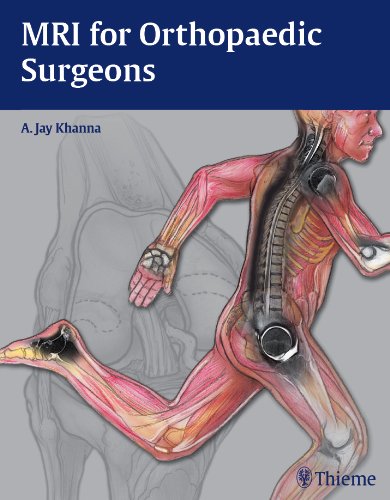
MRI for Orthopaedic Surgeons
Category: Buy a Kindle
Review The page design and book production are beautiful, as is typical of this publisher.--SciTech Book News "Unique...an excellent review...the image quality is excellent...one of the best...a great addition to a personal library."--Doody's Review "This thoughtful and concise book is an extremely valuable resource."--Radiology: "[MRI for Orthopaedic Surgeons] provides an accessible and clinically oriented introduction to the complex and evolving filed of musculoskeleal magnetic resonance (MR) imaging."- Carson B. Campe, MD "It is also useful as a quick reference book, with succinct chapter devoted to specific anatomic regions" -Carson B. Campe, MD "Each Chapter is extensively referenced with both classic and contemporary articles of relevance." Carson B. Campe, MD "Image quality is most excellent on high- quality glossy paper." - Carson B. Campe, MD From the Back Cover Designed specifically for orthopedic surgeons involved in the review of musculoskeletal MRIs, this book enables clinicians to develop a systematic approach to the interpretation of MRI studies. It provides clinicians with a solid understanding of essential concepts, including the physics of MRI, various pulse sequences available for obtaining an MRI, and normal MRI anatomy and contains chapters on special considerations for imaging articular cartilage and soft-tissue and bone tumors, as well as advanced techniques such as MR arthrography and MR angiography, correlation with other imaging modalities, and safety issues. Features: More than 700 MRIs and instructive illustrations to highlight key concepts related to normal anatomy and pathologic processes Practical discussion of how other imaging modalities correlate with MRI Clinical insights from leading orthopedic surgeons and radiologists An ideal resource for orthopedic surgeons, residents, and fellows, this book provides essential instruction on how to approach MRI studies in everyday practice. With its practical coverage of clinical concepts, this book will also serve as a valuable reference for radiologists, rheumatologists, primary care physicians, and other specialists who care for patients with musculoskeletal conditions. About the Author <div>Associate Professor of Orthopaedic Surgery, Departments of Orthopaedic Surgery and Biomedical Engineering, Johns Hopkins University, Baltimore, MD, USAAjkhanna01@gmail.com akhanna1@jhmi.edu -Always CC Elaine P. Henze on any and all communications to Dr. Khannan e-mail: ehenze1@jhmi.edu</div>
Features: Designed specifically for orthopedic surgeons involved in the review of musculoskeletal MRIs, this book enables clinicians to develop a systematic approach to the interpretation of MRI studies. It opens by providing clinicians with a solid understanding of essential concepts, including the physics of MRI, various pulse sequences available for obtaining an MRI, and normal MRI anatomy. The authors then present an overview of core concepts of image interpretation and step-by-step guidance on how to determine which pulse sequences have been utilized, how to evaluate images, and how to correlate imaging findings with patient history and clinical presentation. The remaining sections of the book present protocols for acquiring and interpreting MRIs of the upper extremity, lower extremity, and spine. Additional chapters cover special considerations for imaging articular cartilage and soft-tissue and bone tumors, as well as advanced techniques such as MR arthrography and MR angiography, correlation with other imaging modalities, and safety issues. | Features: | More than 700 MRIs and instructive illustrations to highlight key concepts related to normal anatomy and pathologic processes | More than 700 MRIs and instructive illustrations to highlight key concepts related to normal anatomy and pathologic processes | Practical discussion of how other imaging modalities correlate with MRI | Practical discussion of how other imaging modalities correlate with MRI | Clinical insights from leading orthopedic surgeons and radiologists | Clinical insights from leading orthopedic surgeons and radiologists | An ideal resource for orthopedic surgeons, residents, and fellows, this book provides essential instruction on how to approach MRI studies in everyday practice. With its practical coverage of clinical concepts, this book will also serve as a valuable reference for radiologists, rheumatologists, primary care physicians, and other specialists who care for patients with musculoskeletal conditions.